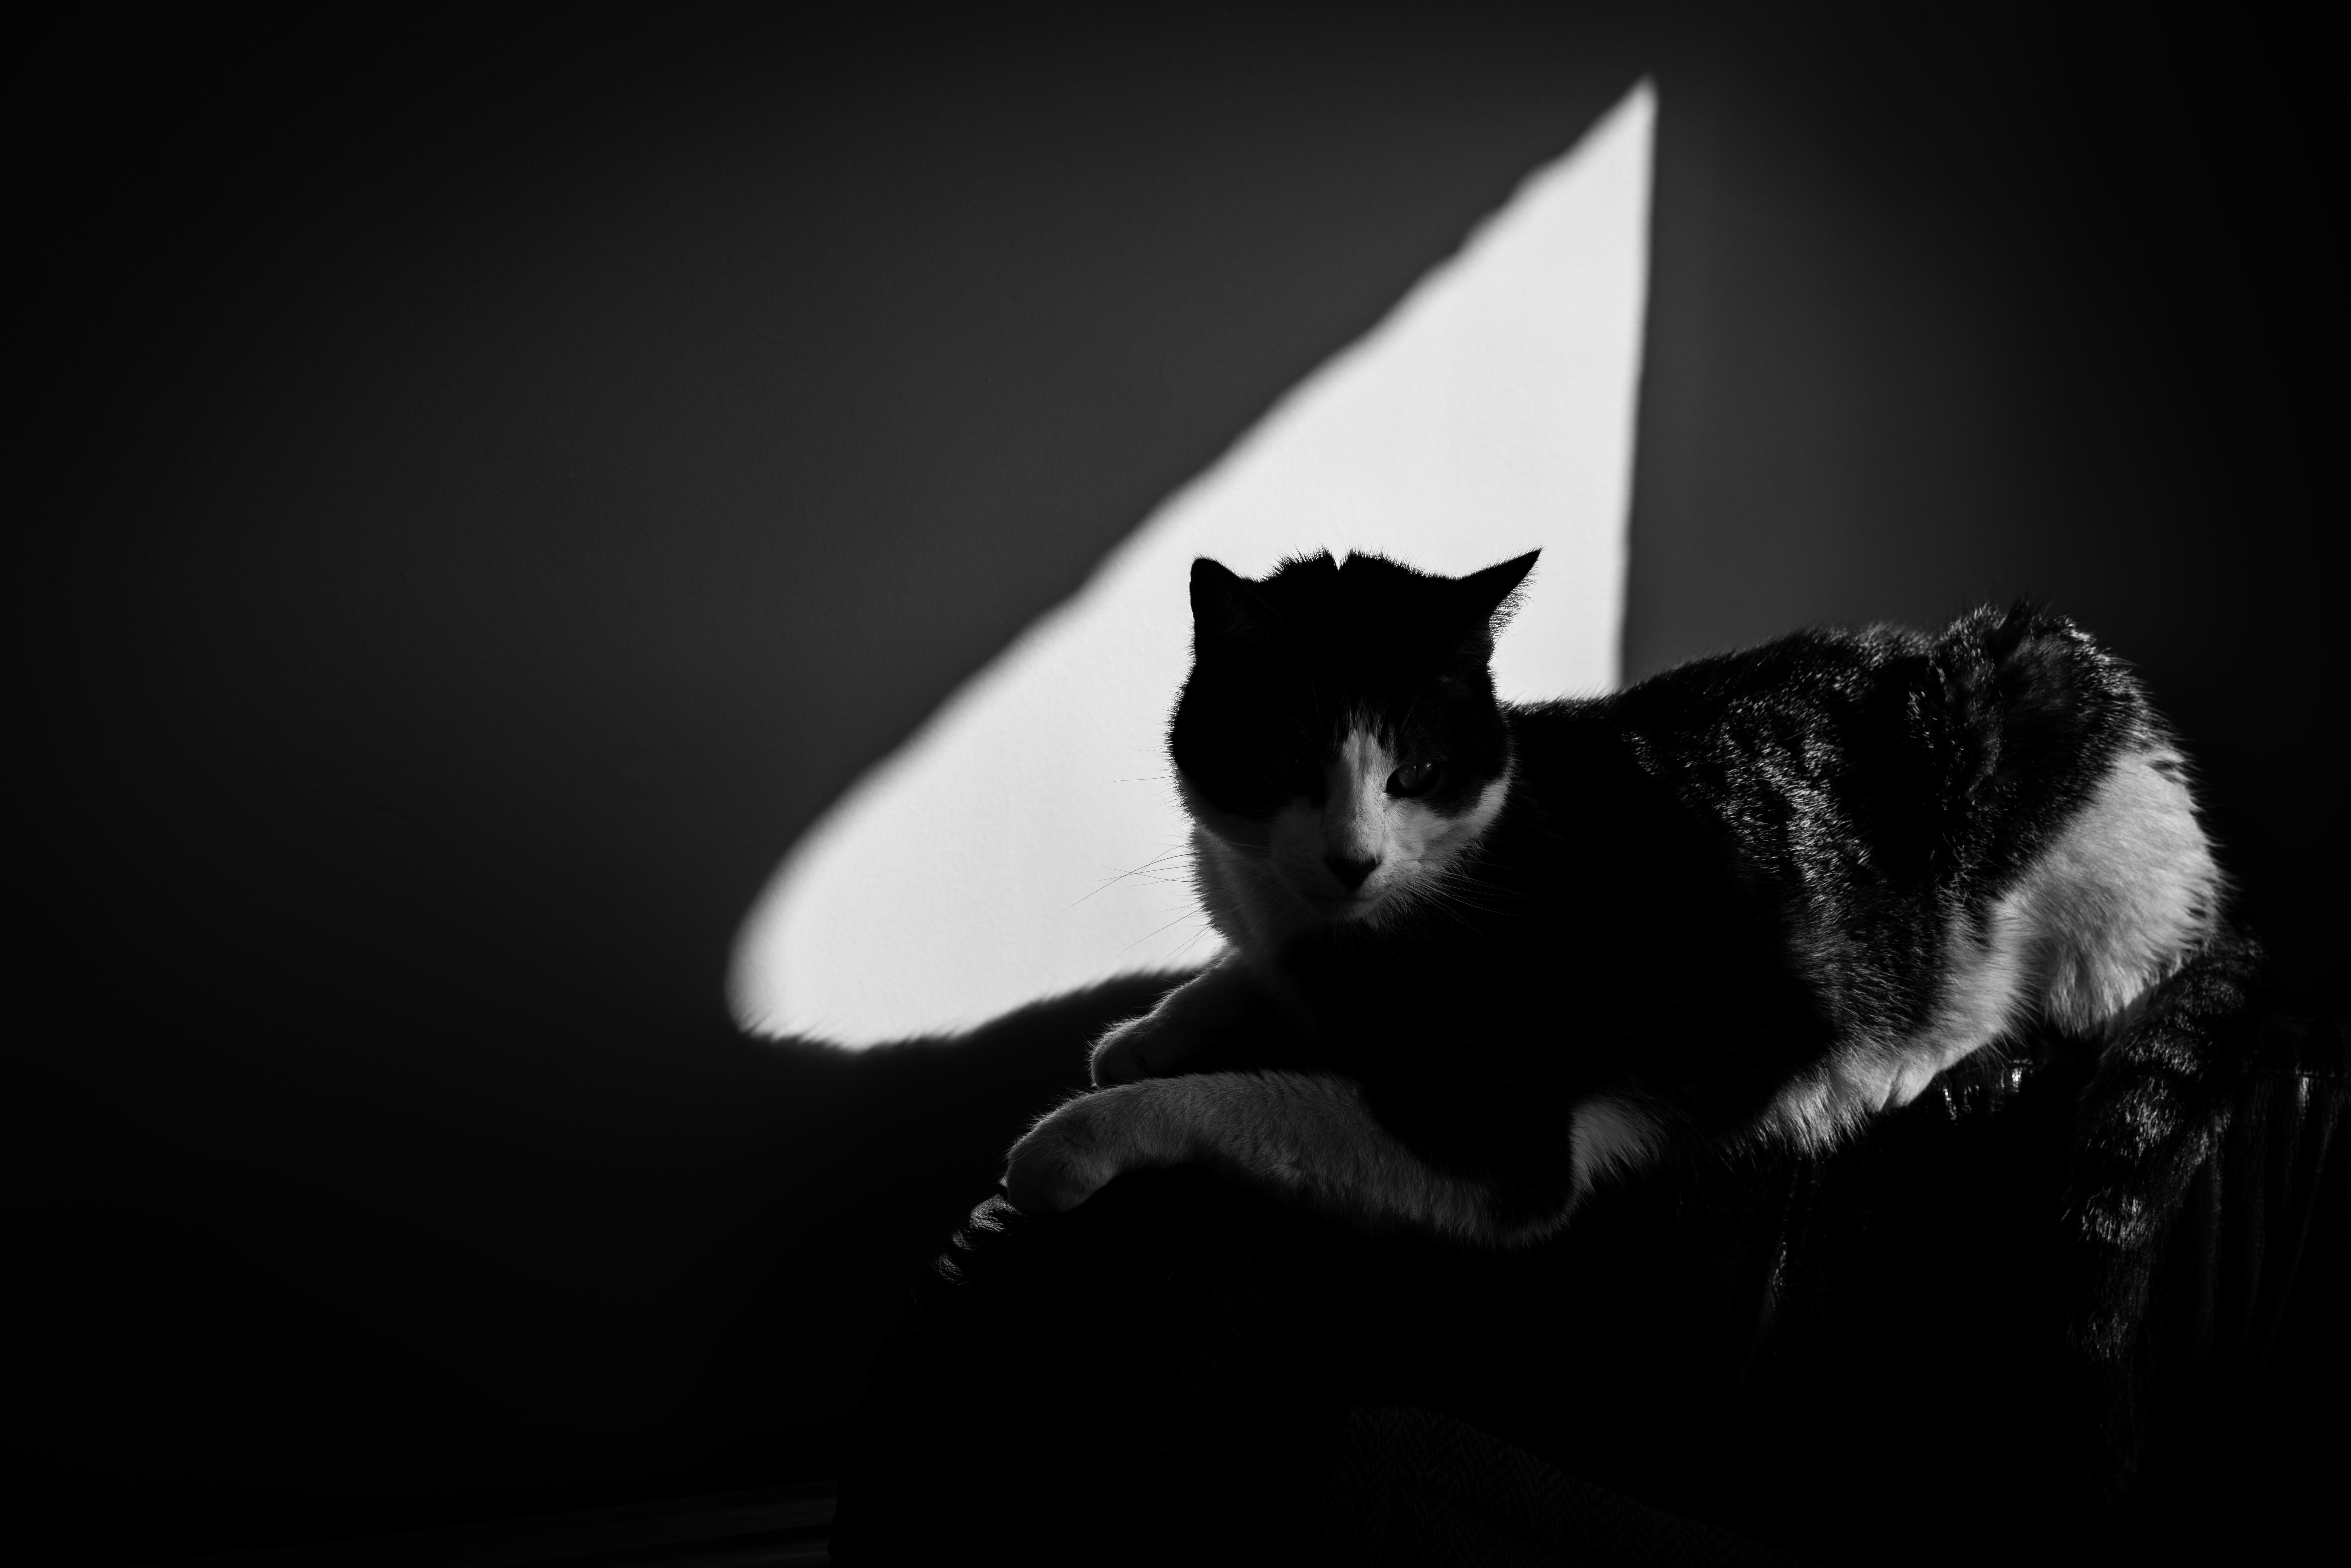
black and white, white, photography, pet, cat, mammal, darkness, black cat, black, monochrome, sofa, photos, bw, monty, blackandwhite, batman, whiskers, monochrome photography, small to medium sized cats, cat like mammal